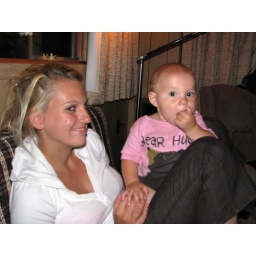
Nana got Macy this cute little shirt. It has bear paws that wrap around the back. So cute!!!